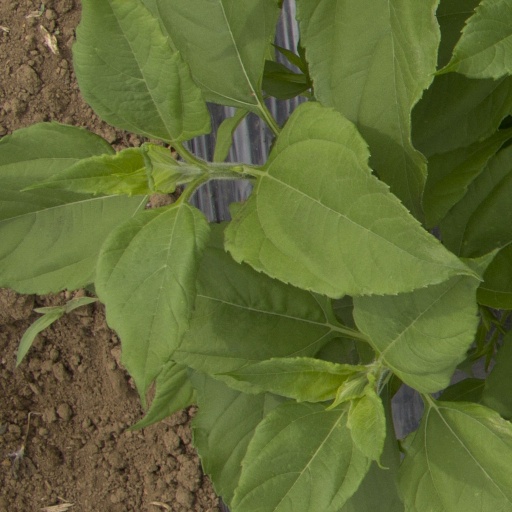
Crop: Jerusalem artichoke